Mount Benson (British Columbia)

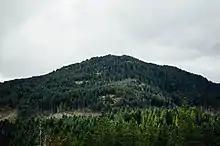
Mount Benson viewed from Roberts Roost trail

Mount Benson Regional Park is a regional park, comprising of land on the upper north-east slope of Mount Benson, that was established in July 2008 on land acquired in 2005 by the Regional District of Nanaimo and the Nanaimo and Area Land Trust. There is no road access to the park itself as all of the old access roads to have been blocked off. Access to the park is from a parking lot on Benson View Road by Witchcraft Lake in Nanaimo. Only a portion of the mountain is within the park not including the twin summits.